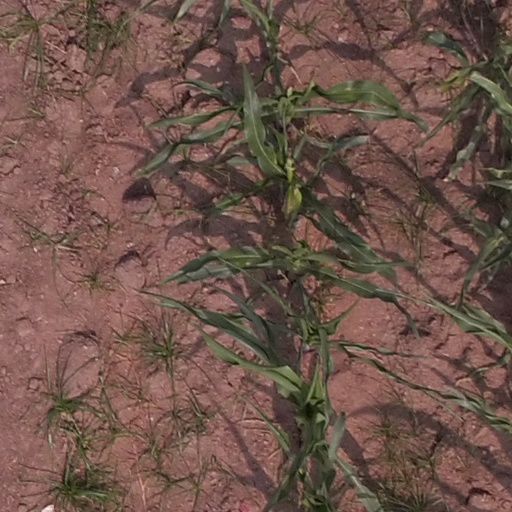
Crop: maize; corn